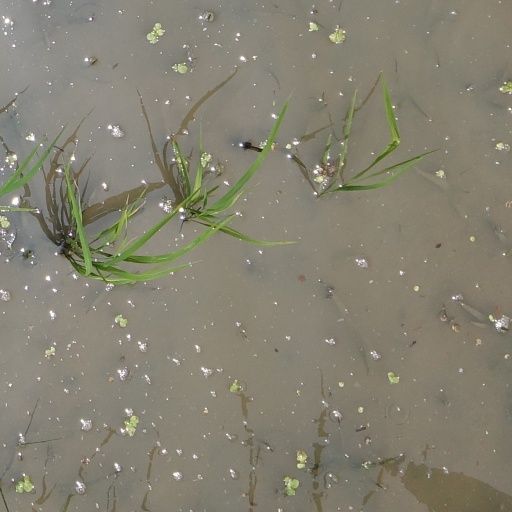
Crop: rice